Omid Alishah

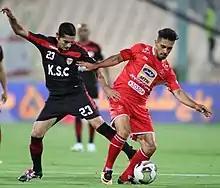
Alishah (in red) playing for Persepolis against Foolad in 2018

He signed a two-year contract with Persepolis on 11 June 2013. He made his debut on 16 August 2013 in a match against Malavan, in which he scored the winning goal. He scored his second goal on 6 April 2014 in a 2–2 draw against his former team, Rah Ahan. On 23 November 2014, Alishah scored the winning goal in the Tehran derby against rival Esteghlal in the 78th minute. He was sent off after receiving his second yellow card seconds after his goal.